Tim Campulka

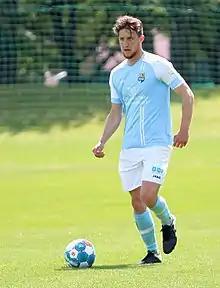
Campulka playing for Chemnitzer FC in May 2021

Tim Campulka (born 28 April 1999) is a German footballer who plays as a midfielder for Energie Cottbus.